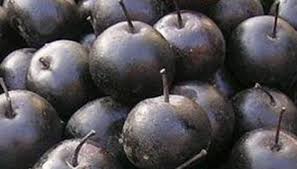
Waste category: biological